History of Theravada Buddhism

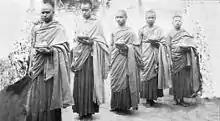
Nepalese bhikkhus. Mahapragya, one of the first Nepalese bhikkhus, is on the far left.

In the early 1900s, Thailand's Ajahn Sao Kantasīlo and his student, Mun Bhuridatta, led the Thai Forest Tradition revival movement which focused on forest monasticism, and strict adherence to the vinaya. Notable 20th century forest Ajahns included Ajahn Thate, Ajahn Maha Bua and Ajahn Chah.